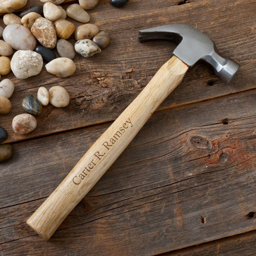
give your groomsmen or best man